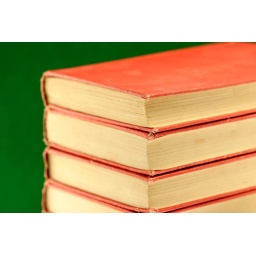
Old books against a green background. From Morguefile